Catholic Extension

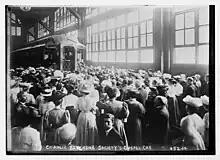

In January 1907, society headquarters were moved to Chicago, and the president was transferred to that archdiocese. On June 7, 1907, Catholic Extension received its first papal approval by an apostolic letter of Pope Pius X addressed to the Archbishop of Chicago. Almost exactly three years later, on June 9, 1910, the Pope issued a brief by which the society was raised to the dignity of a canonical institution directly under his own guidance and protection. By the terms of this brief, the Archbishop of Chicago will always remain chancellor of the society, and the president must be appointed by the Pope himself. The president's term of office is not more than five years. The board of governors has the right to propose three names to the Holy See for this office, and to elect, according to their laws, all other officers of the society.